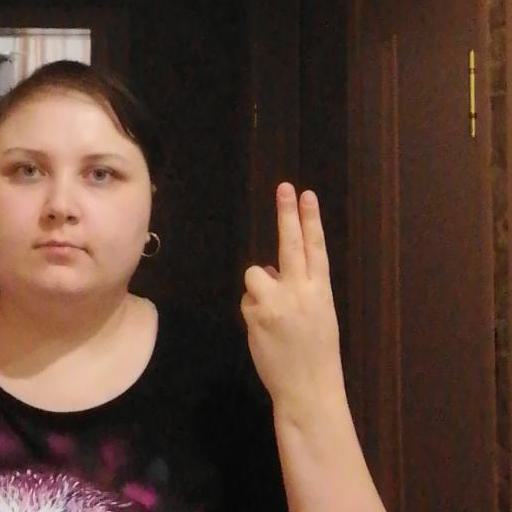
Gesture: two_up_inverted